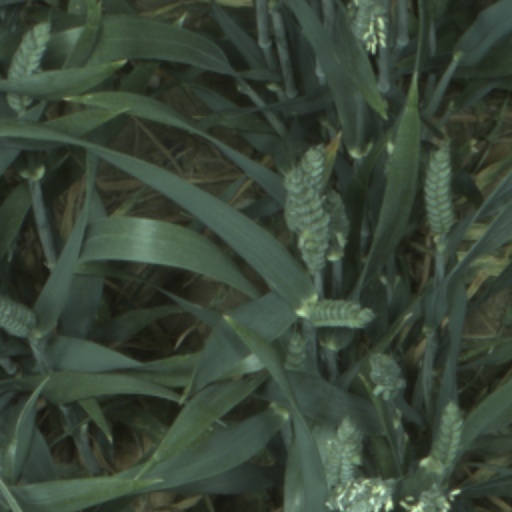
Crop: wheat